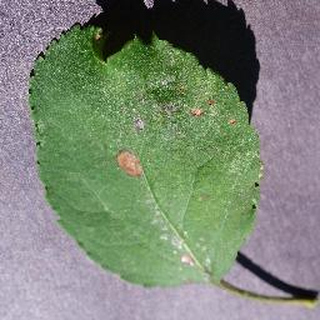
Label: apple_black_rot